Hippodrome, Aldershot

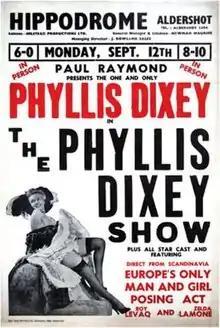
Poster advertising Phyllis Dixey's act- the Hippodrome, Aldershot (1955)

The Hippodrome played host to many famous artists of the day, including: Marie Lloyd, Neville Kennard, The Western Brothers, Tom Leamore, Humphrey Lyttelton, Acker Bilk, Mike & Bernie Winters, Eric Delaney, Chas McDevitt and Nancy Whiskey, Arthur English, 'Monsewer' Eddie Gray, Clapham and Dwyer, Sabrina, Phyllis Dixey, Florrie Forde, Gracie Fields, Tommy Fields, Terry Scott, Arthur Askey, Frankie Howerd, Harry Champion, Leon Cortez, Ella Shields, Julie Andrews, Hylda Baker, Arthur Lucan and Kitty McShane in their famous 'Old Mother Riley' act, Ivor Moreton and Dave Kaye, Joe Loss and his Orchestra, Lonnie Donegan, Chris Barber and his Jazz Band, Johnny Dankworth and Cleo Laine, Primo Scala and His Accordion Band, Jimmy James and Eli Woods, Wee Georgie Wood, George Robey, Cicely Courtneidge, Tommy Trinder, Jack Haig, George Martin, Malcolm Sargent conducting the London Philharmonic Orchestra, A. E. Matthews, Chrystabel Leighton-Porter as 'Jane', Robertson Hare, Peter Jeffrey, Clive Dunn, Geoffrey Lumsden and Max Miller.